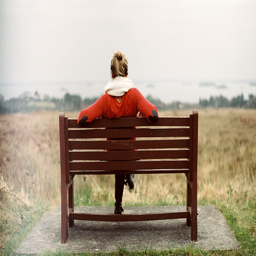
a woman sitting on a park bench on a feild
there is a woman sitting on a bench in the field
A person sitting on a bench, looking at a field and skyline.
There is a lady sitting on the isolated bench.
a woman sitting on a wooden bench in the middle of nowhere